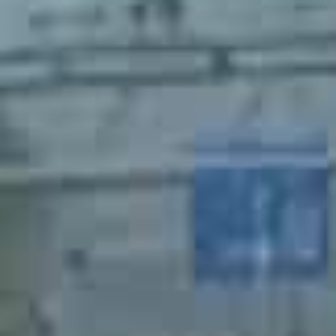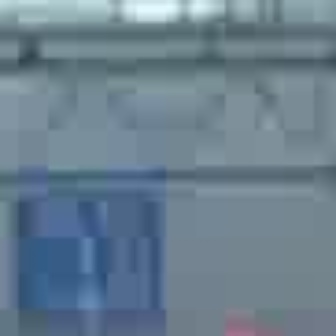
  Please identify the target specified by the bounding box [190,131,322,264] in the first image and locate it in the second image. Return the coordinates in [x_min,y_min,x_max,y_max] format.
Answer: [8,173,152,317]